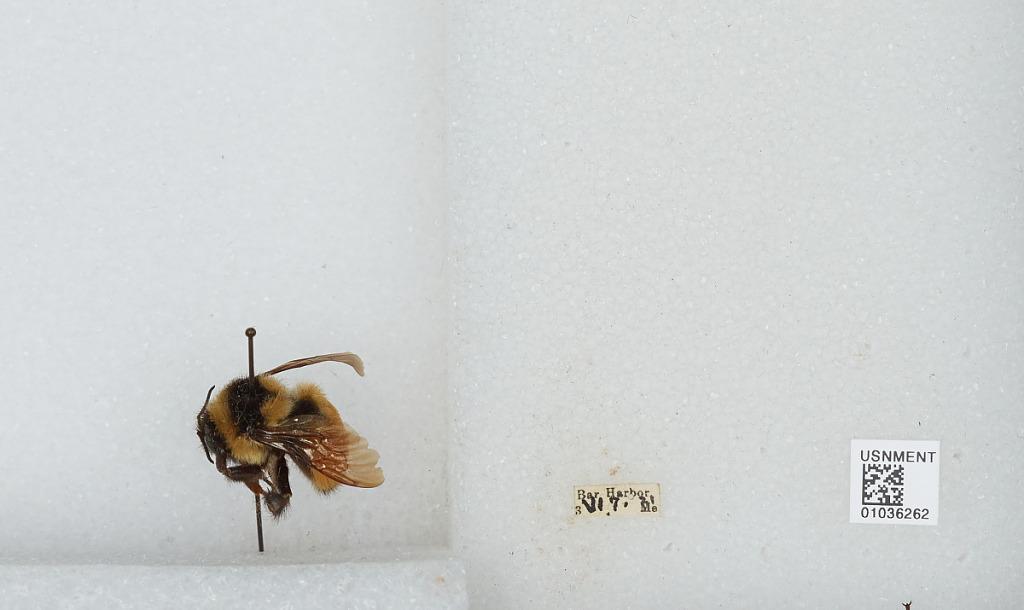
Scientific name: Bombus (Pyrobombus) ternarius Say
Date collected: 1921-6-7
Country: United States
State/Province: Maine
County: Hancock
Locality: Bar Harbor
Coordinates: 44.3858, -68.2094